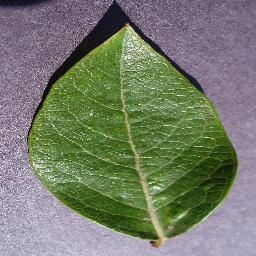
Label: Blueberry___healthy